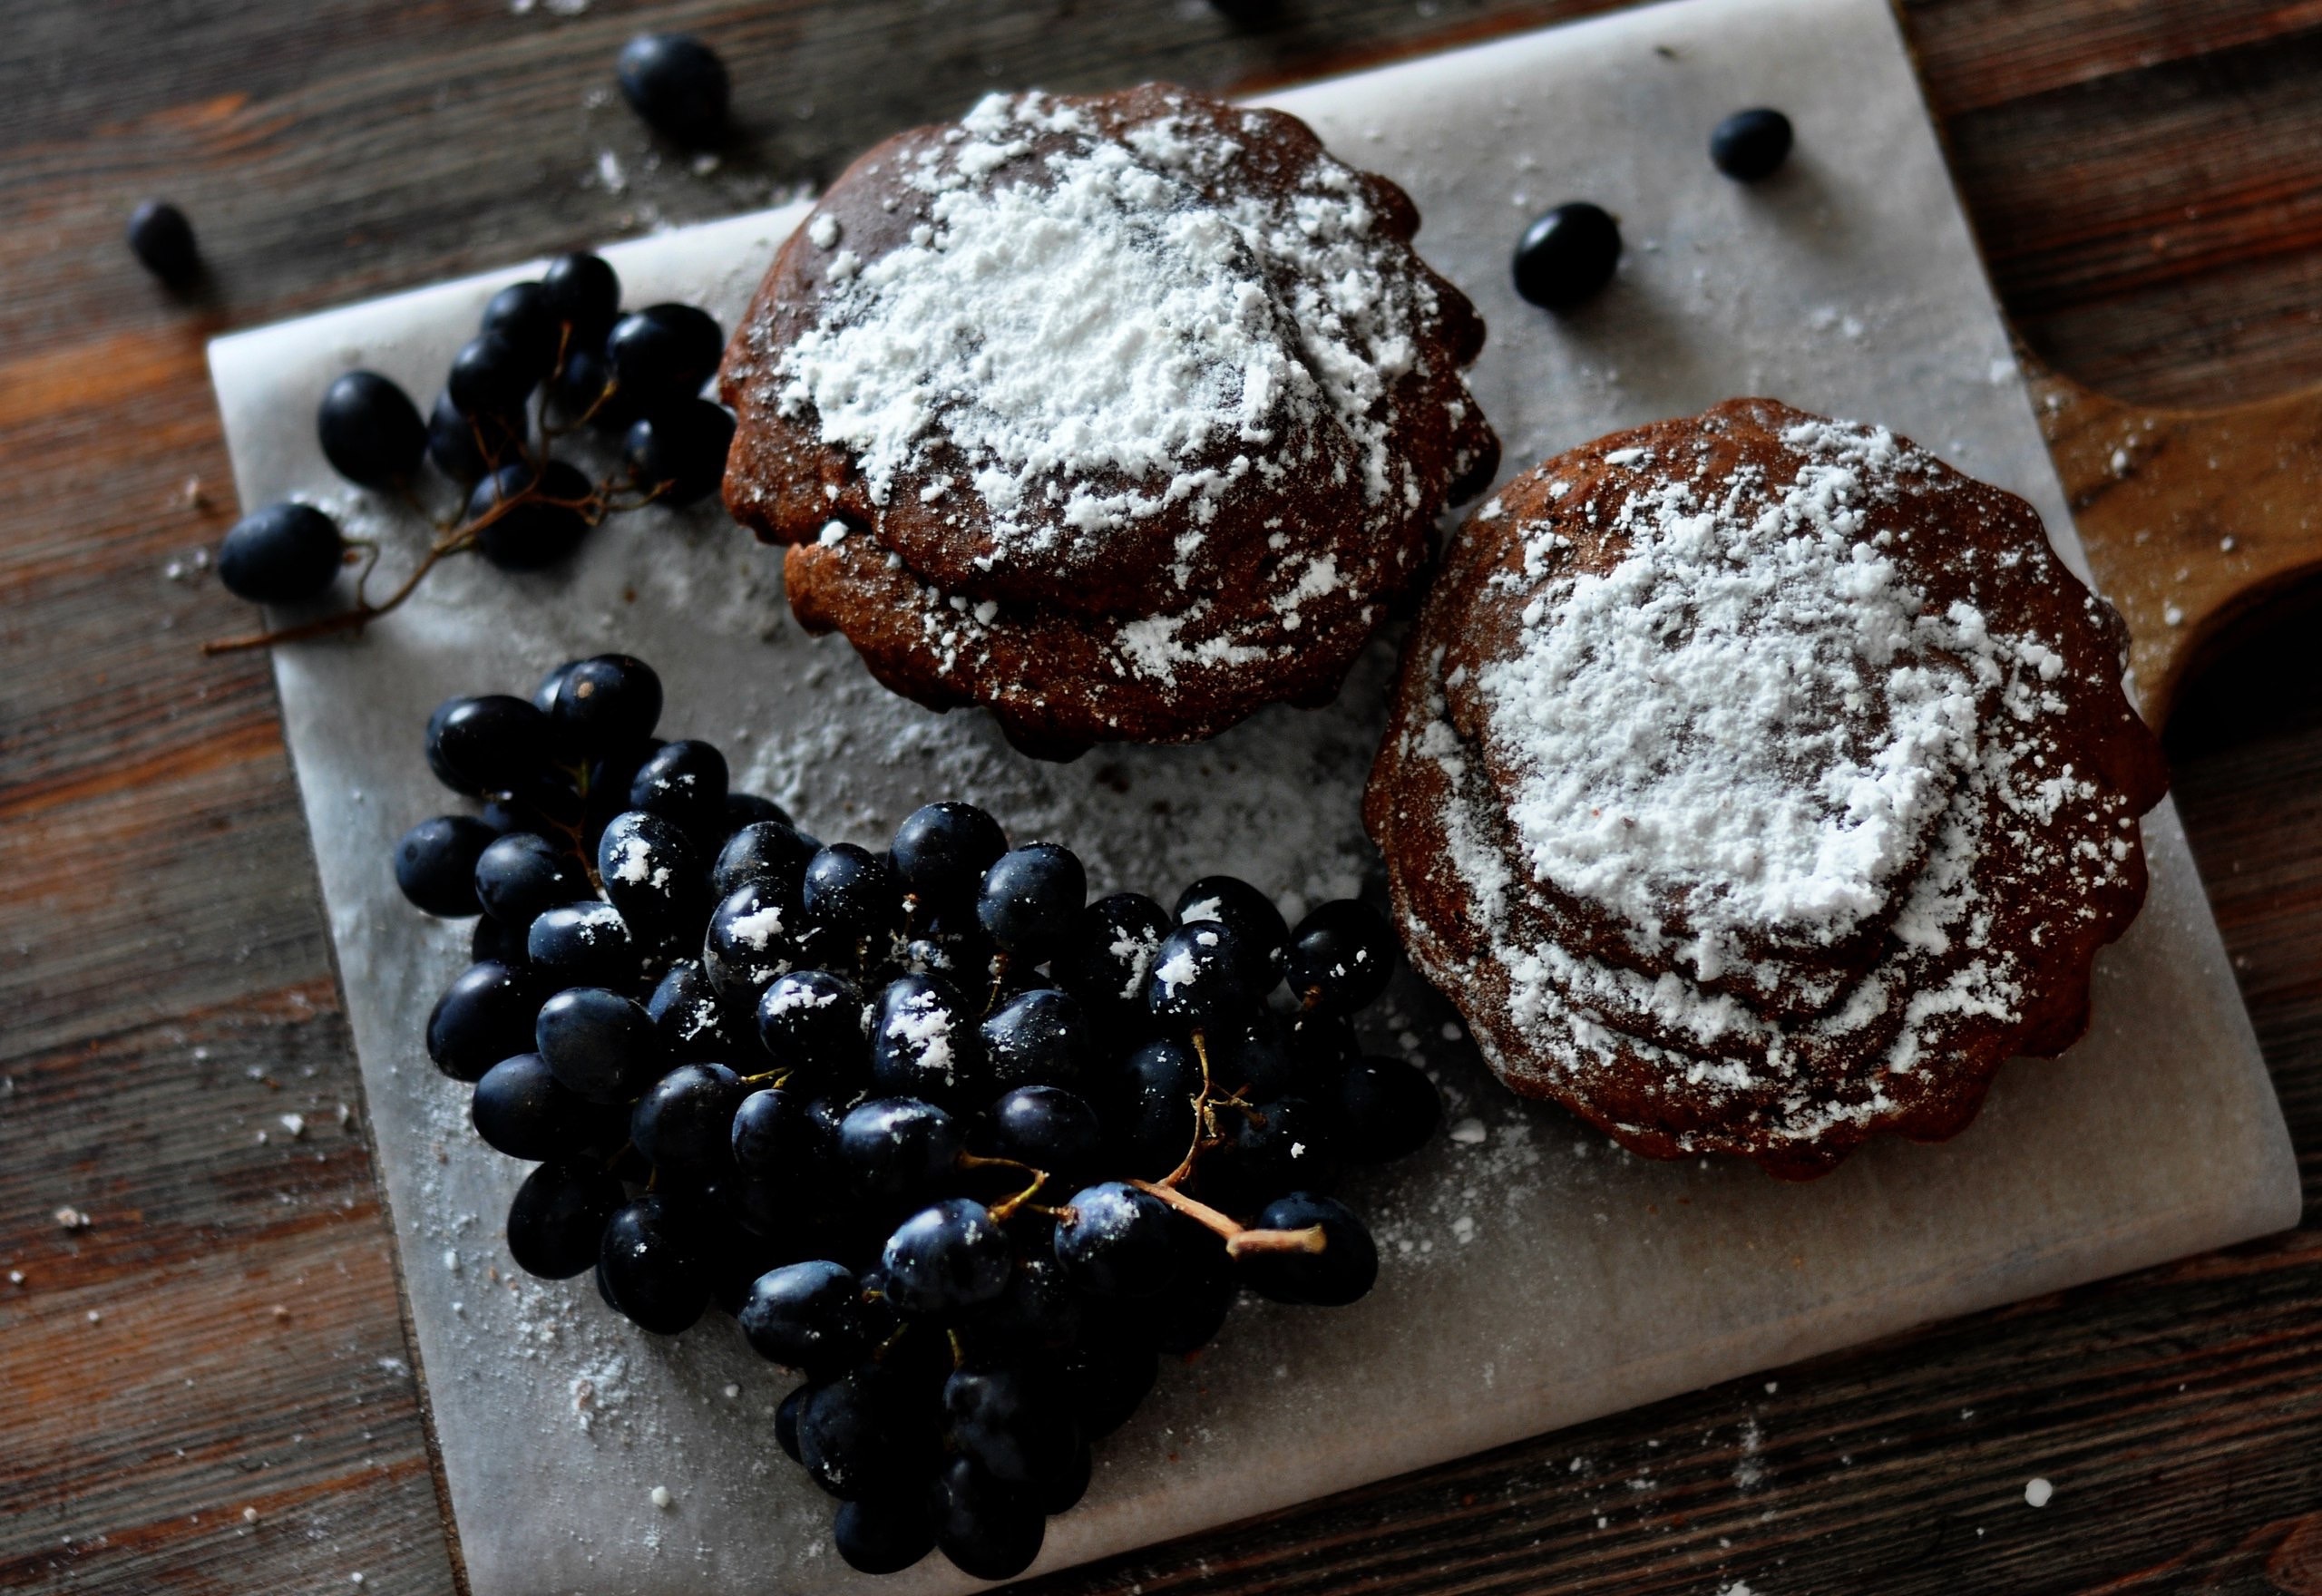
plant, fruit, berry, dish, meal, food, produce, blueberry, breakfast, cupcake, baking, dessert, blackberry, powdered sugar, grapes, baked goods, snack food, chocolate brownie